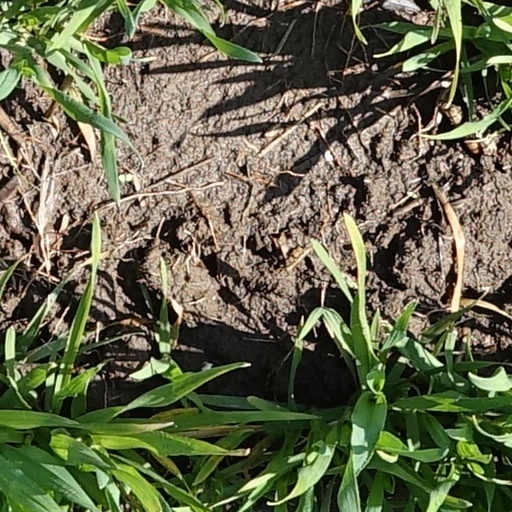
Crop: wheat